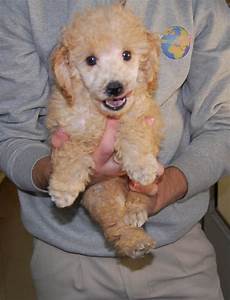
Label: cane